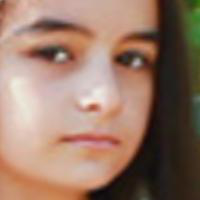
Age group: age 01-10